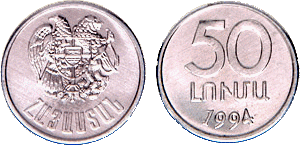
Le dram est l'unité monétaire officielle de l'Arménie depuis le 22 novembre 1993. Le dram arménien est subdivisé en 100 loumas.